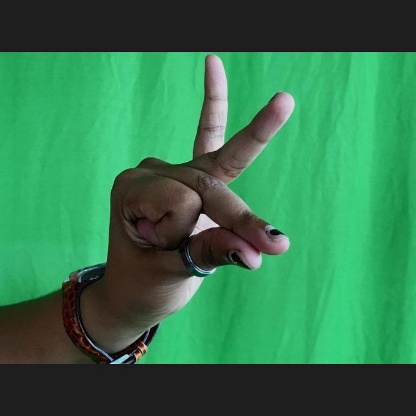
Mudra: Bramaram